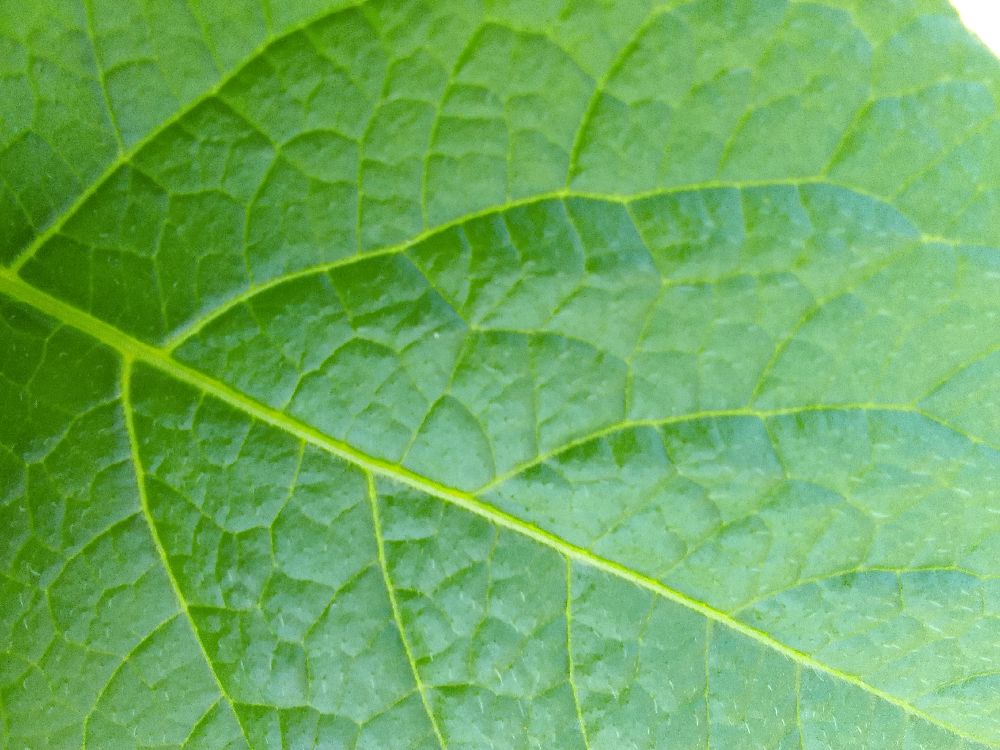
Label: Healthy